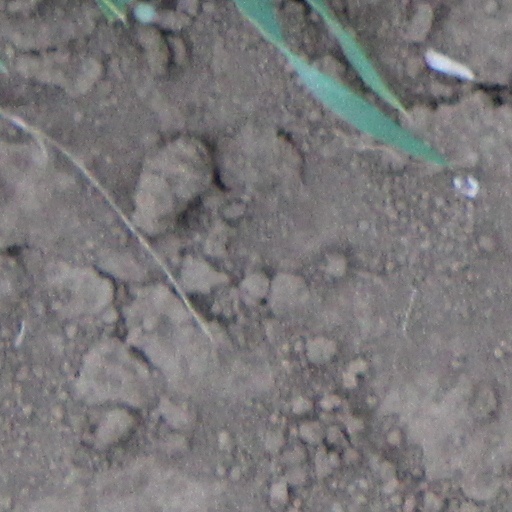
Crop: wheat